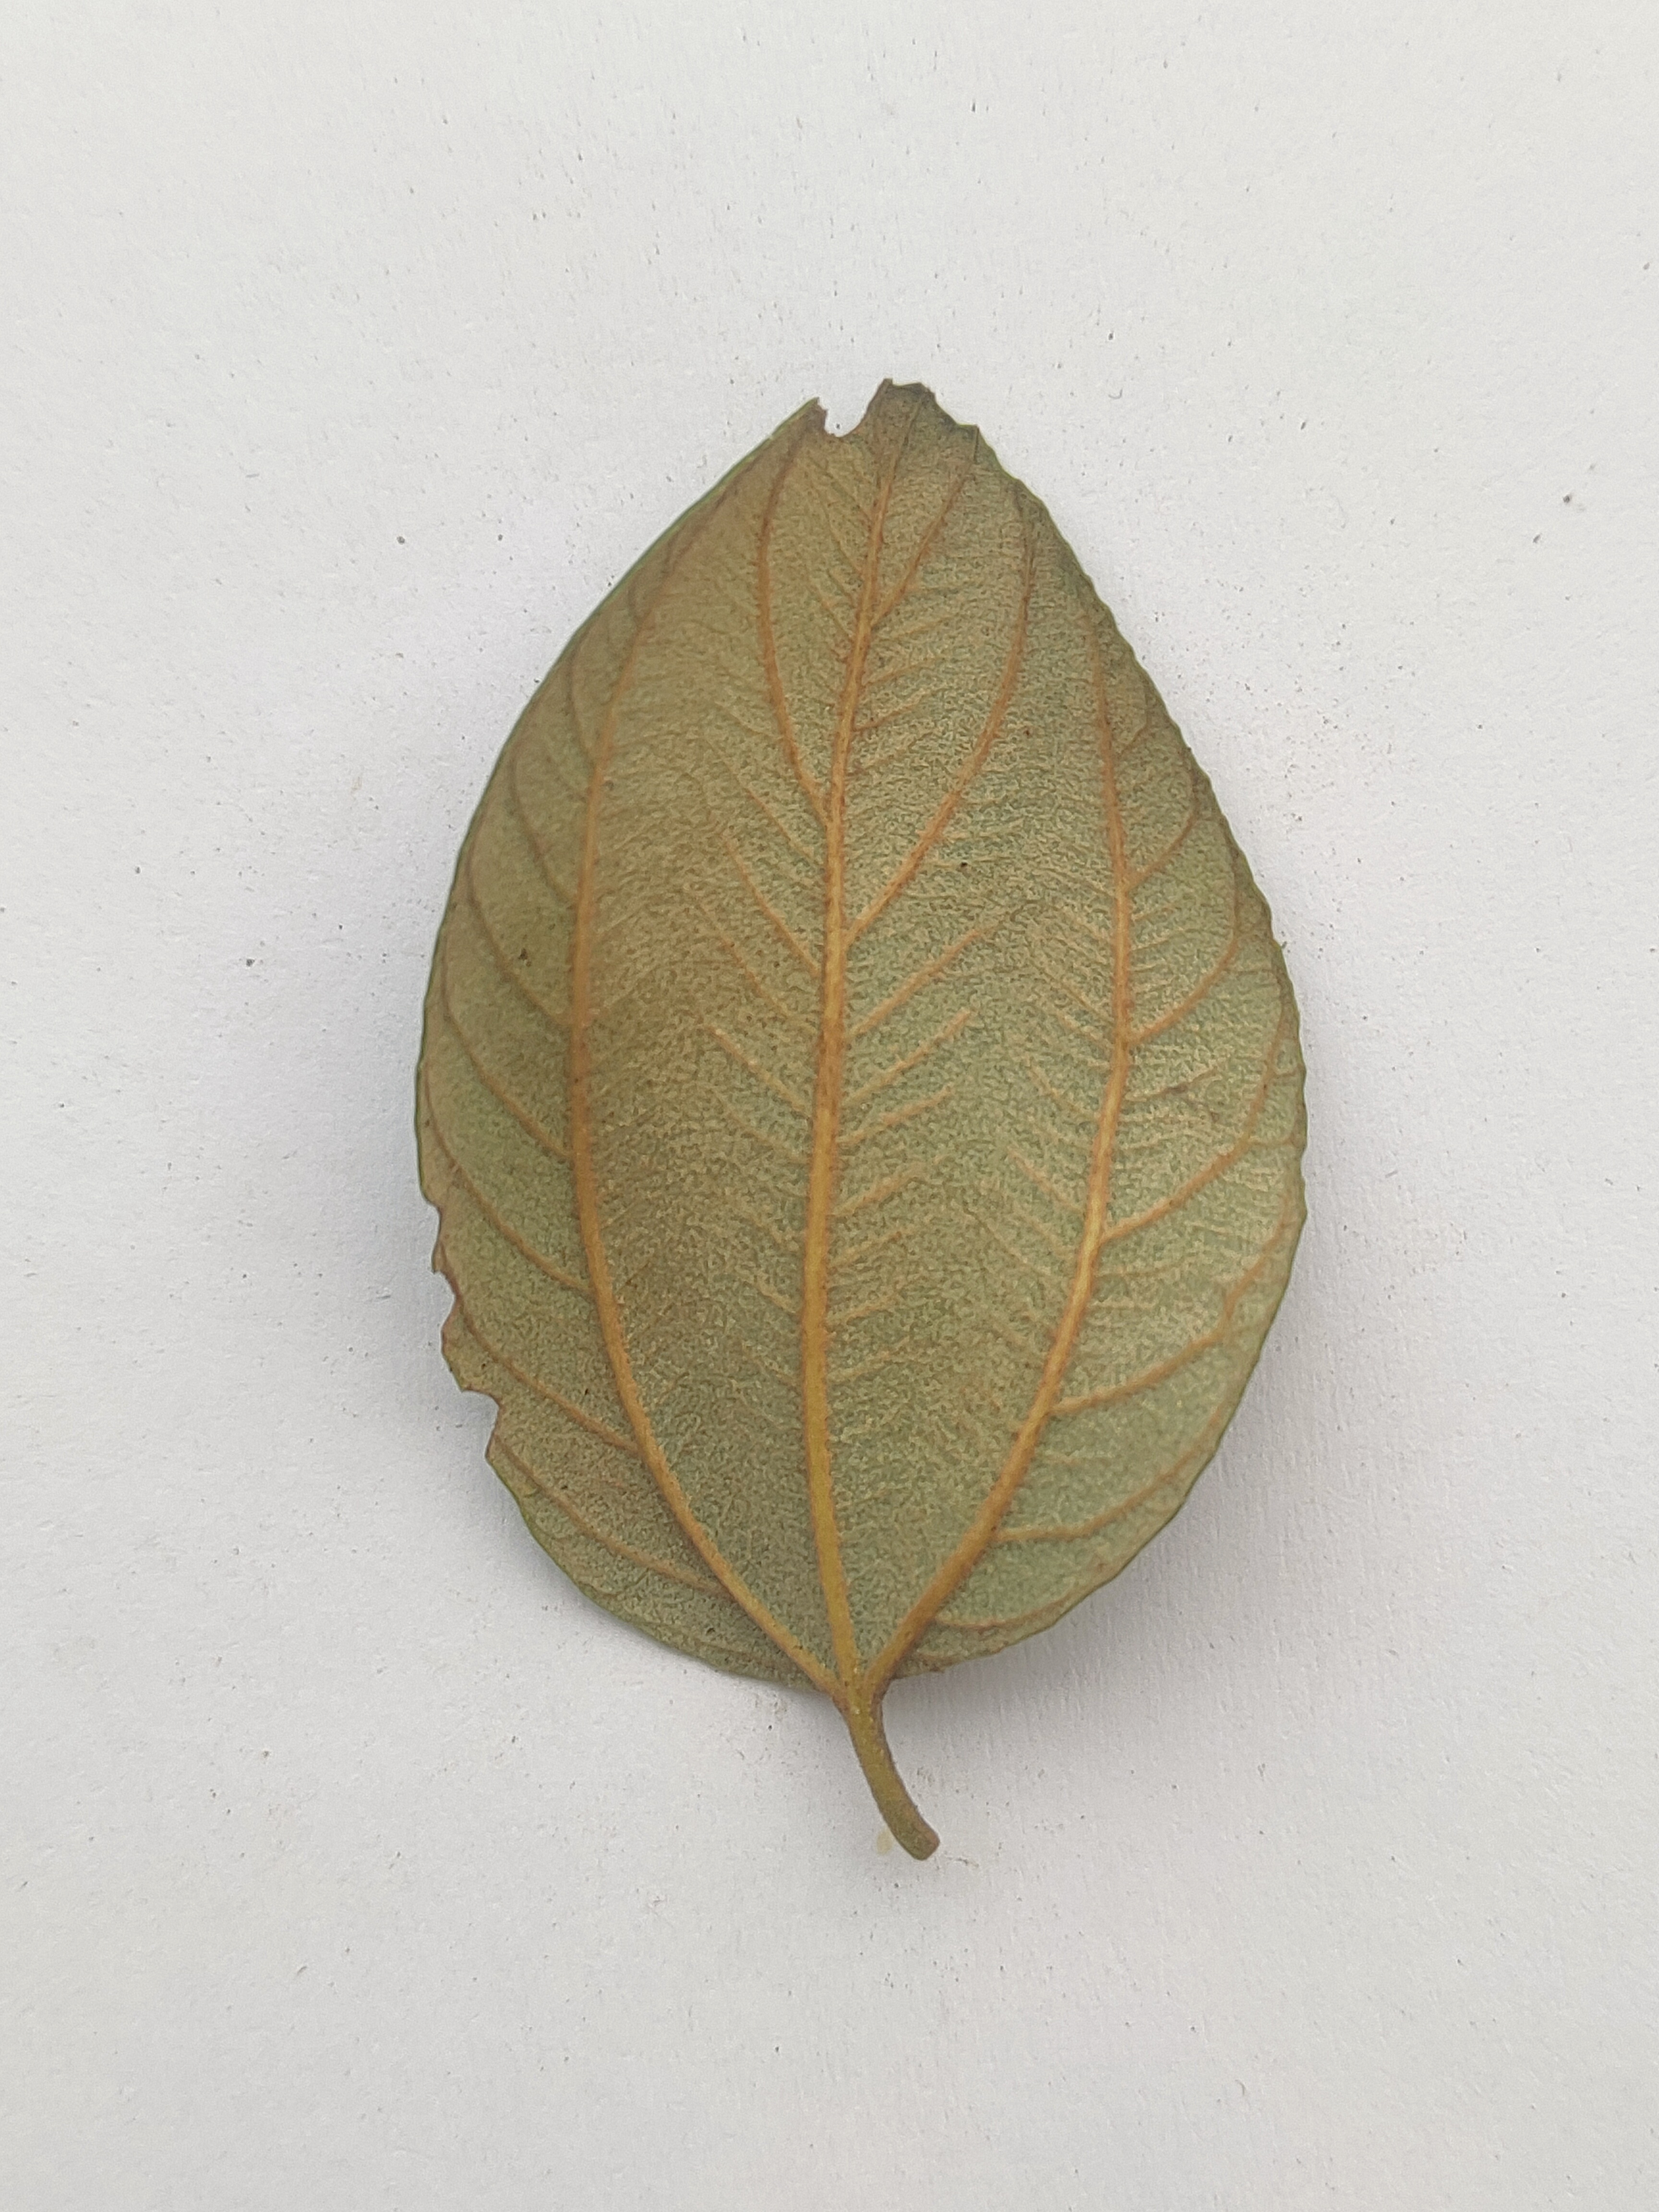
Leaf variety: Plum